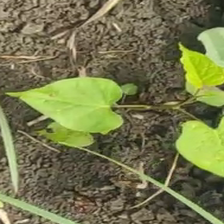
Weed species: Obscure_morning _glory(Ipomoea obscura)